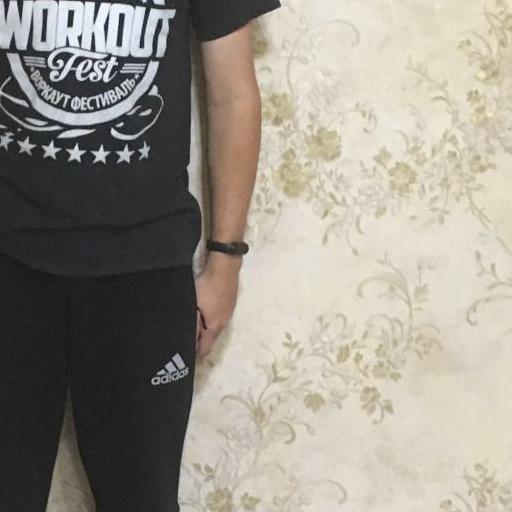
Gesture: no_gesture